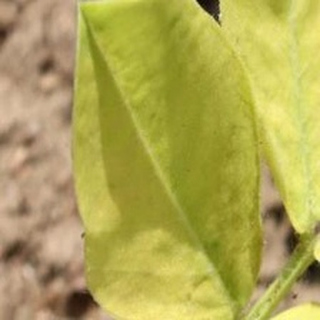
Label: groundnut_nutrition_deficiency